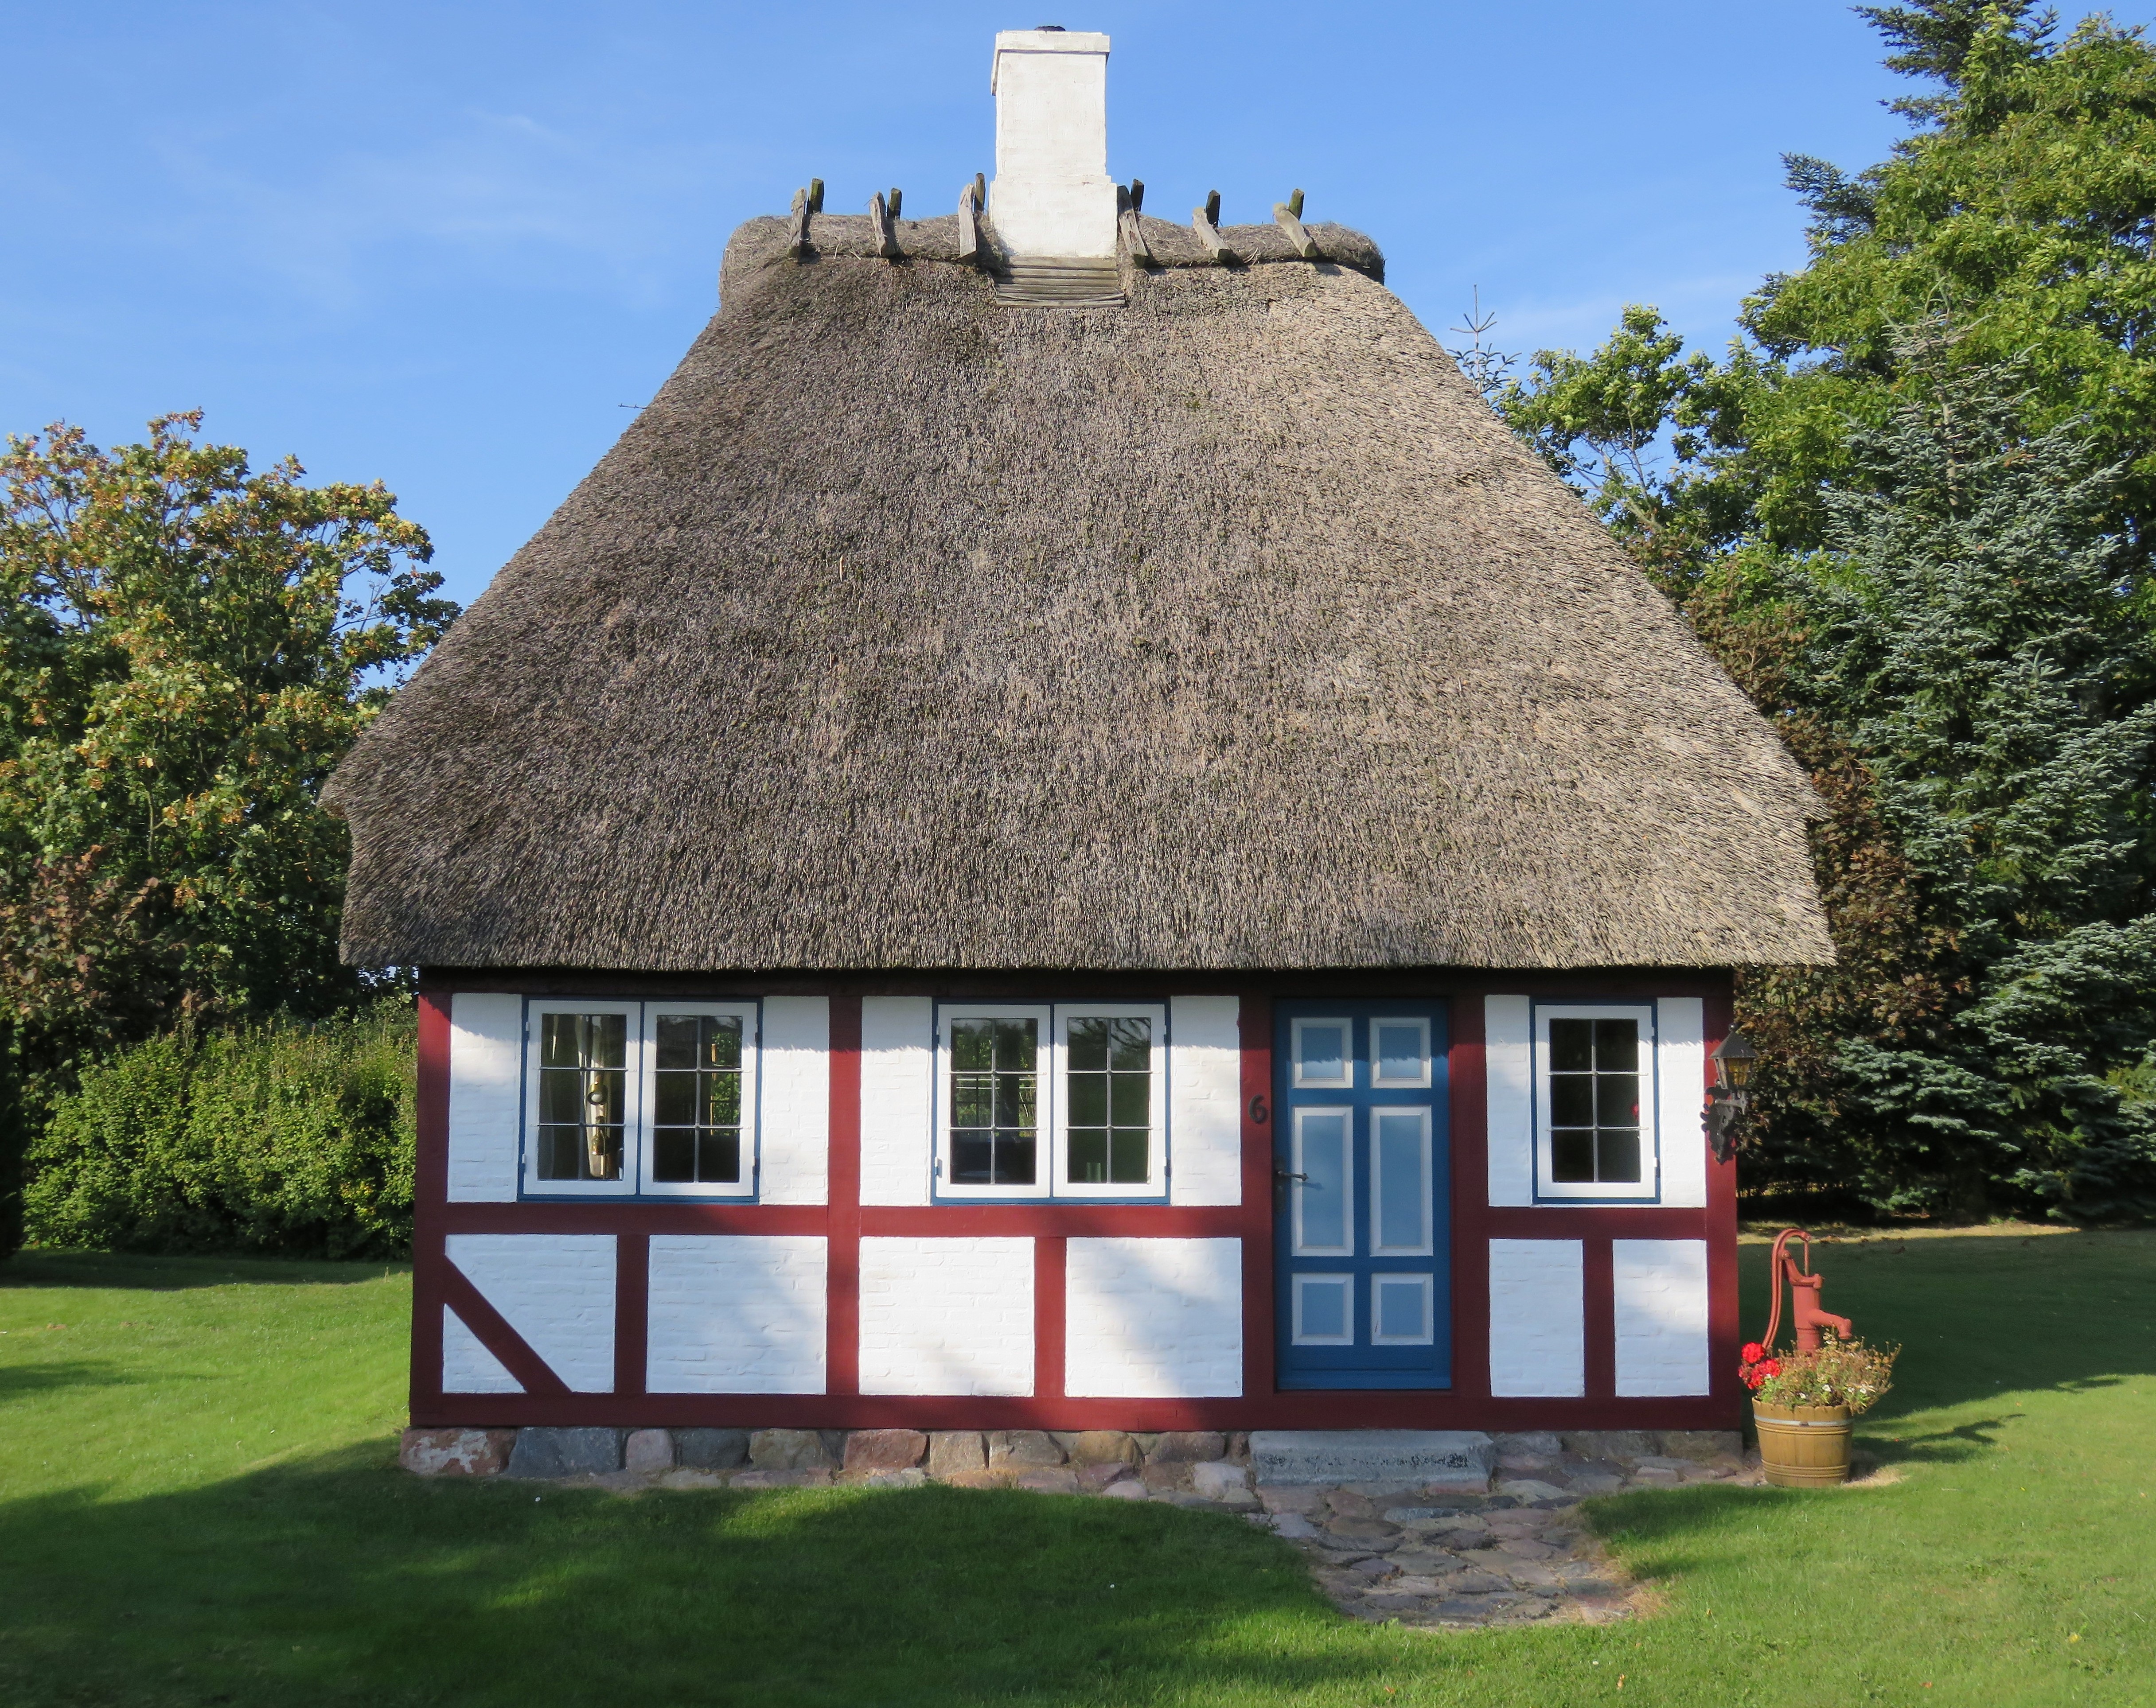
house, building, home, hut, cottage, property, farmhouse, denmark, beautiful, nostalgic, estate, thatching, worth a visit, small fachwerkhaus, with thatched roof, newly restored, on garden land, close to the baltic sea, is used as a holiday home